Mu'in al-Din Parwana

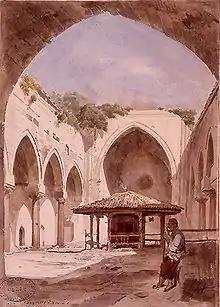
Court of Pervâne Medrese. Watercolour by Jules Laurens.

After Kaykhusraw’s death and the ensuing dispute among his sons for the throne, the Parwana supported Kilij Arslan IV and succeeded in having him declared as the successor. In the same period, he also took Sinop and twelve surrounding castles from the Empire of Trebizond and the region was accorded to him and his family as an iqta. His growing power made him worry that the sultan Kilij Arslan IV might want to eliminate him and he took the initiative by having the sultan strangled in Aksaray in 1265. The throne was succeeded by Kilij Arslan IV's minor son Kaykhusraw III (1265–1283).